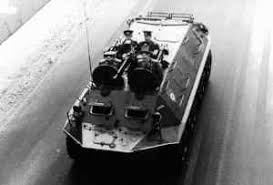
Label: BTR